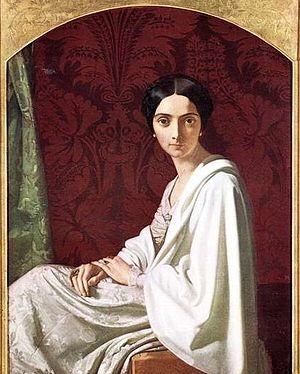
La première vague féministe est une période de l'histoire du féminisme qui va des années 1850 à 1945 et qui concerne les pays européens et les États-Unis.
Cristina Trivulzio Belgiojoso, connue en France sous le nom de « princesse Christine de Belgiojoso » est une patriote italienne du XIXᵉ siècle, femme de lettres, journaliste, qui participa activement au mouvement qui mena à l'unité italienne.